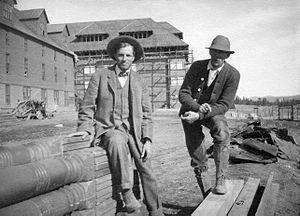
Robert Reamer et M. George, contremaître à l'hôtel Canyon en construction dans le parc national de Yellowstone, octobre 1910